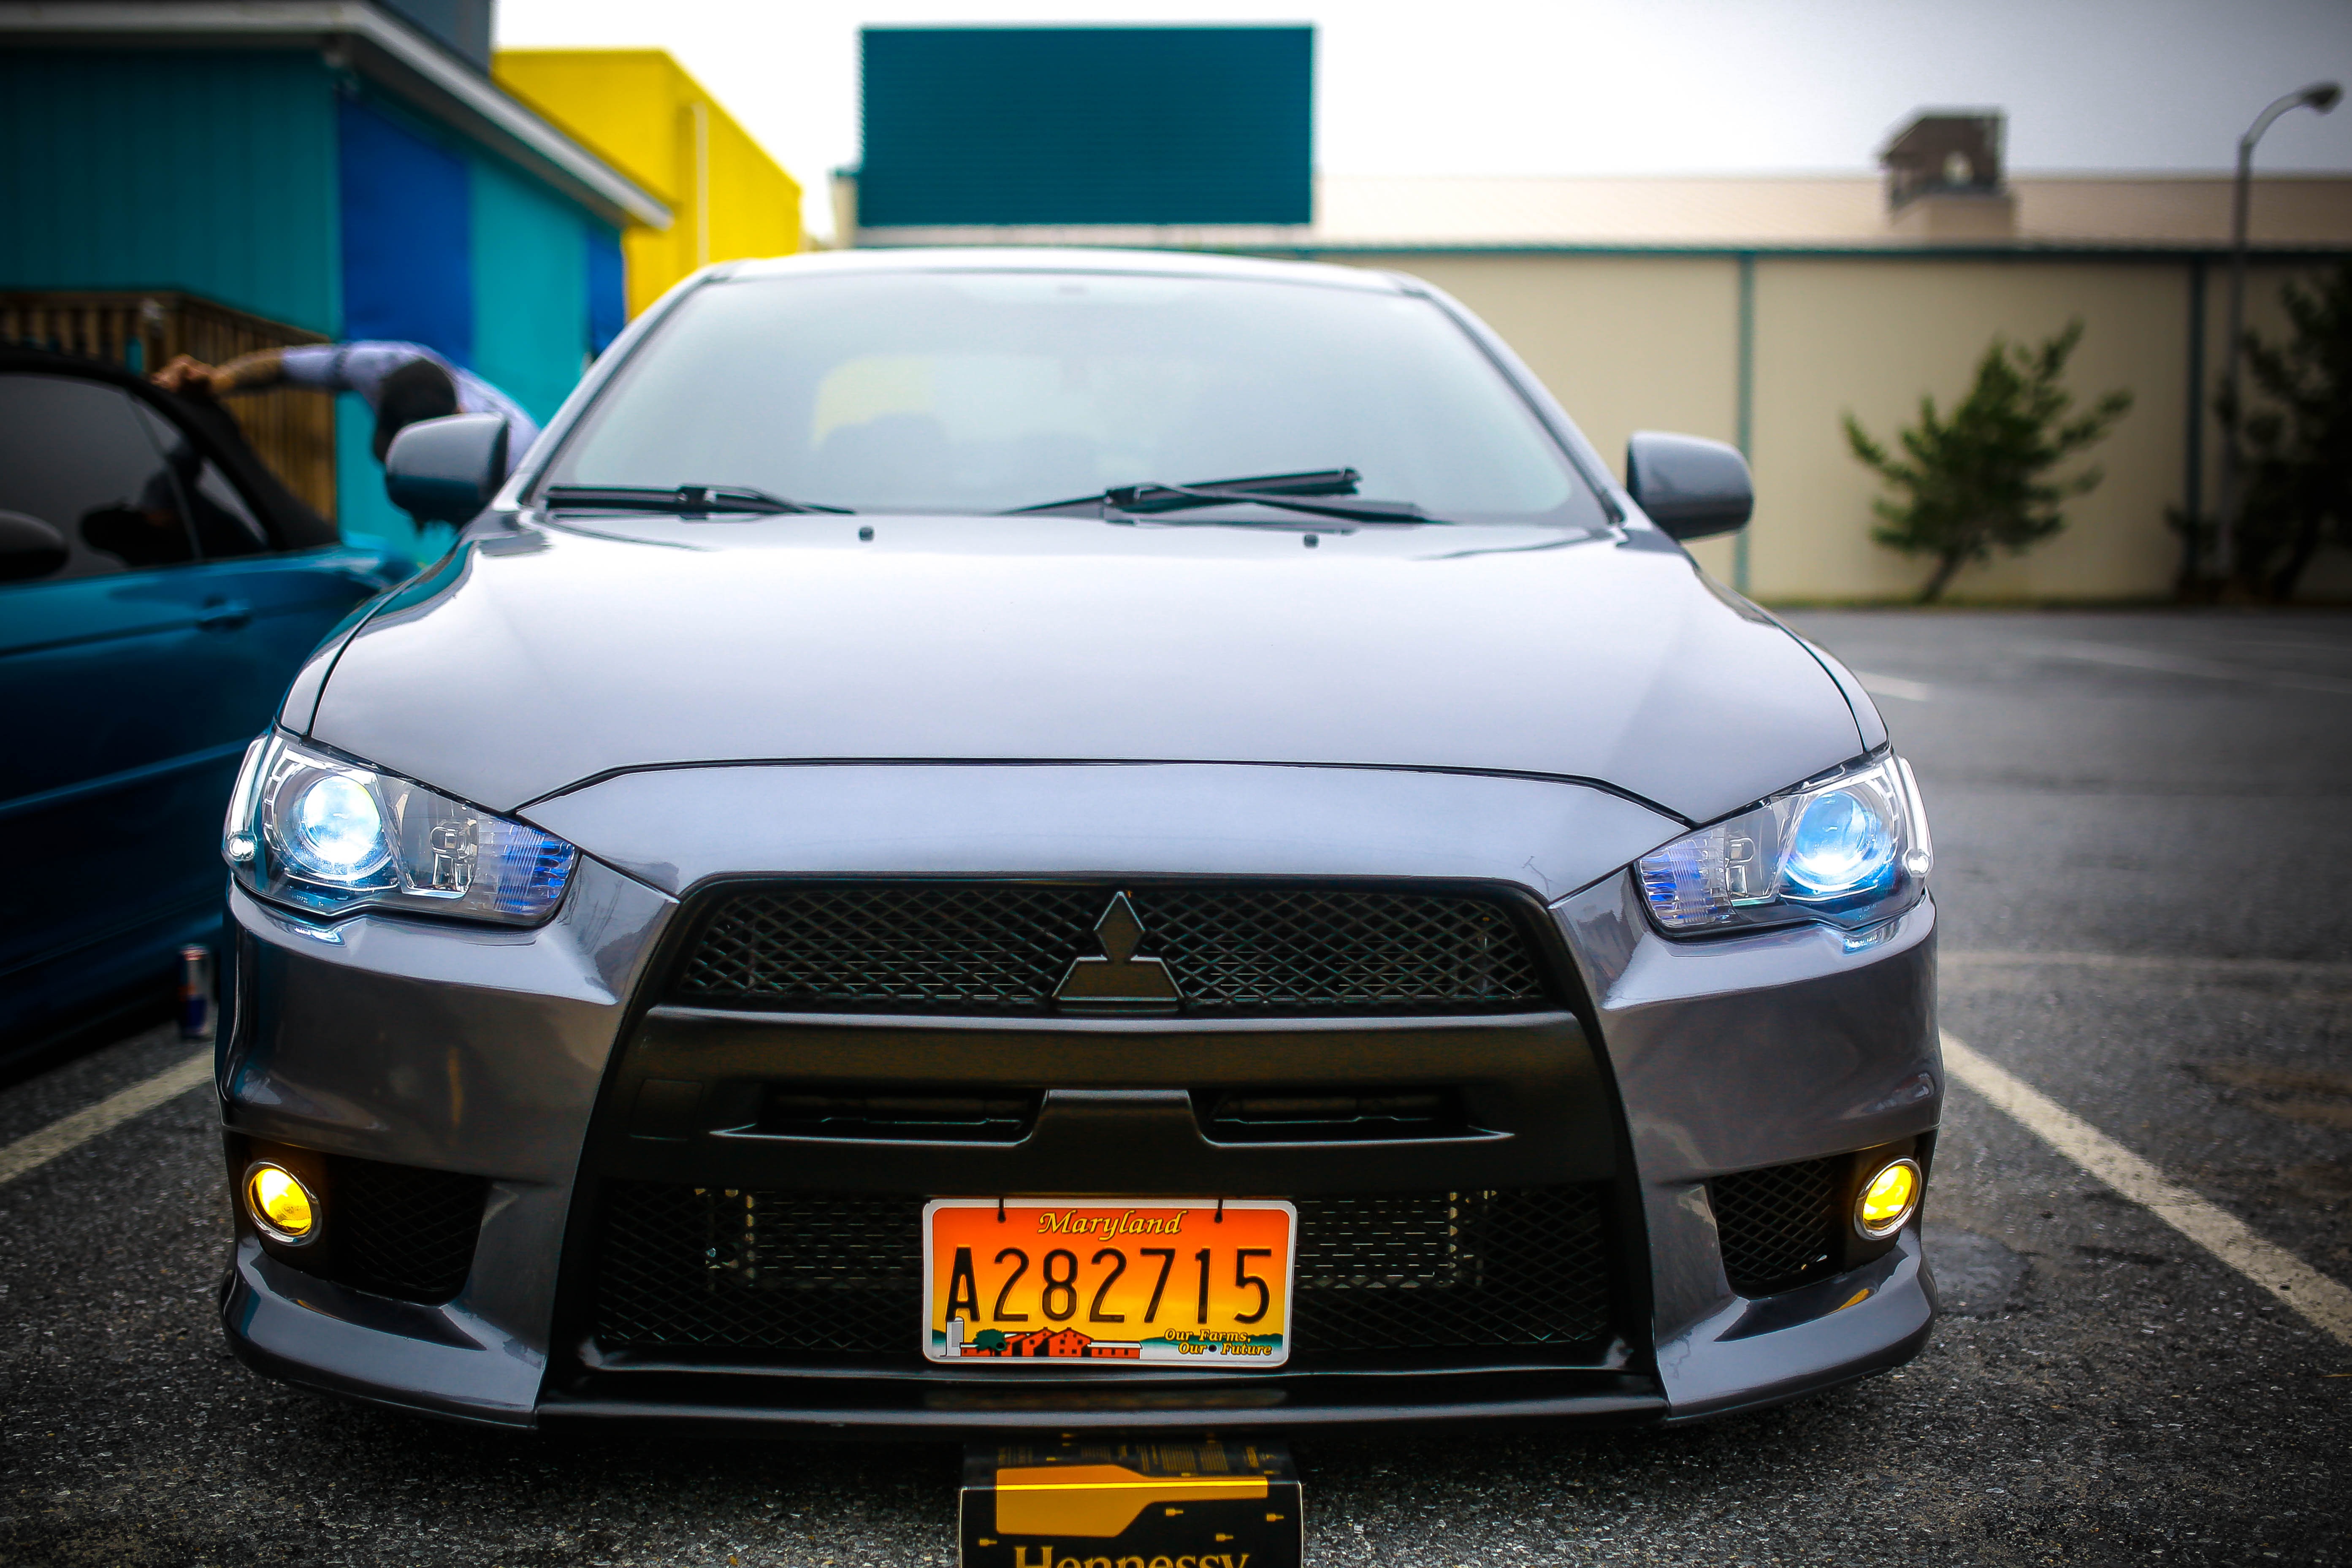
car, wheel, vehicle, sports car, bumper, supercar, sedan, mitsubishi, lancer, land vehicle, automobile make, automotive exterior, automotive design, luxury vehicle, performance car, full size car, mitsubishi lancer evolution